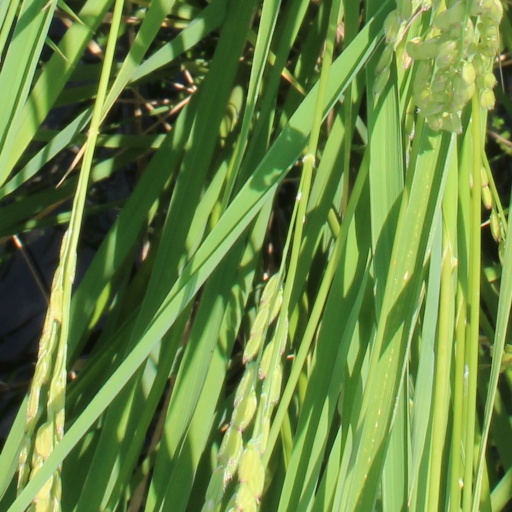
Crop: rice